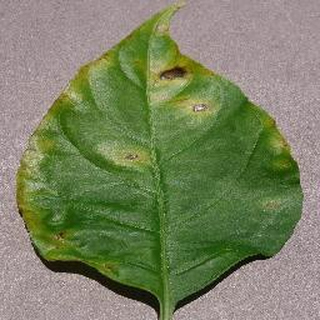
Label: bell_pepper_bacterial_spot